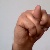
The image shows a hand gesture representing the letter 'N' in Indian Sign Language.